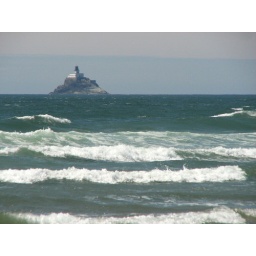
On the beach in Cannon Beach, Oregon. This is the lighthouse I took a photo of from the helicopter.